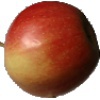
Label: Apple Red 2